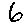
Label: 6